Viper (Six Flags Great America)

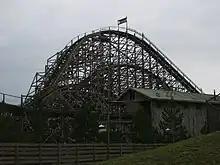
Viper as seen just before dusk

In 1994, Six Flags Great America announced that they would be adding Viper. It would be a wooden roller coaster scheduled to open for the 1995 season. Construction of the coaster began in the fall of 1994 and was completed in early 1995. Viper opened on April 29, 1995. It was built by Rygiel Construction Company, out of McHenry Illinois.